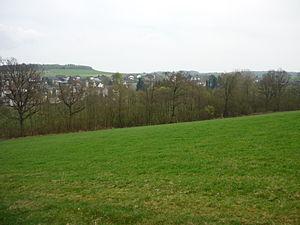
Ingelbach est une municipalité allemande située dans le land de Rhénanie-Palatinat et l'arrondissement d'Altenkirchen.